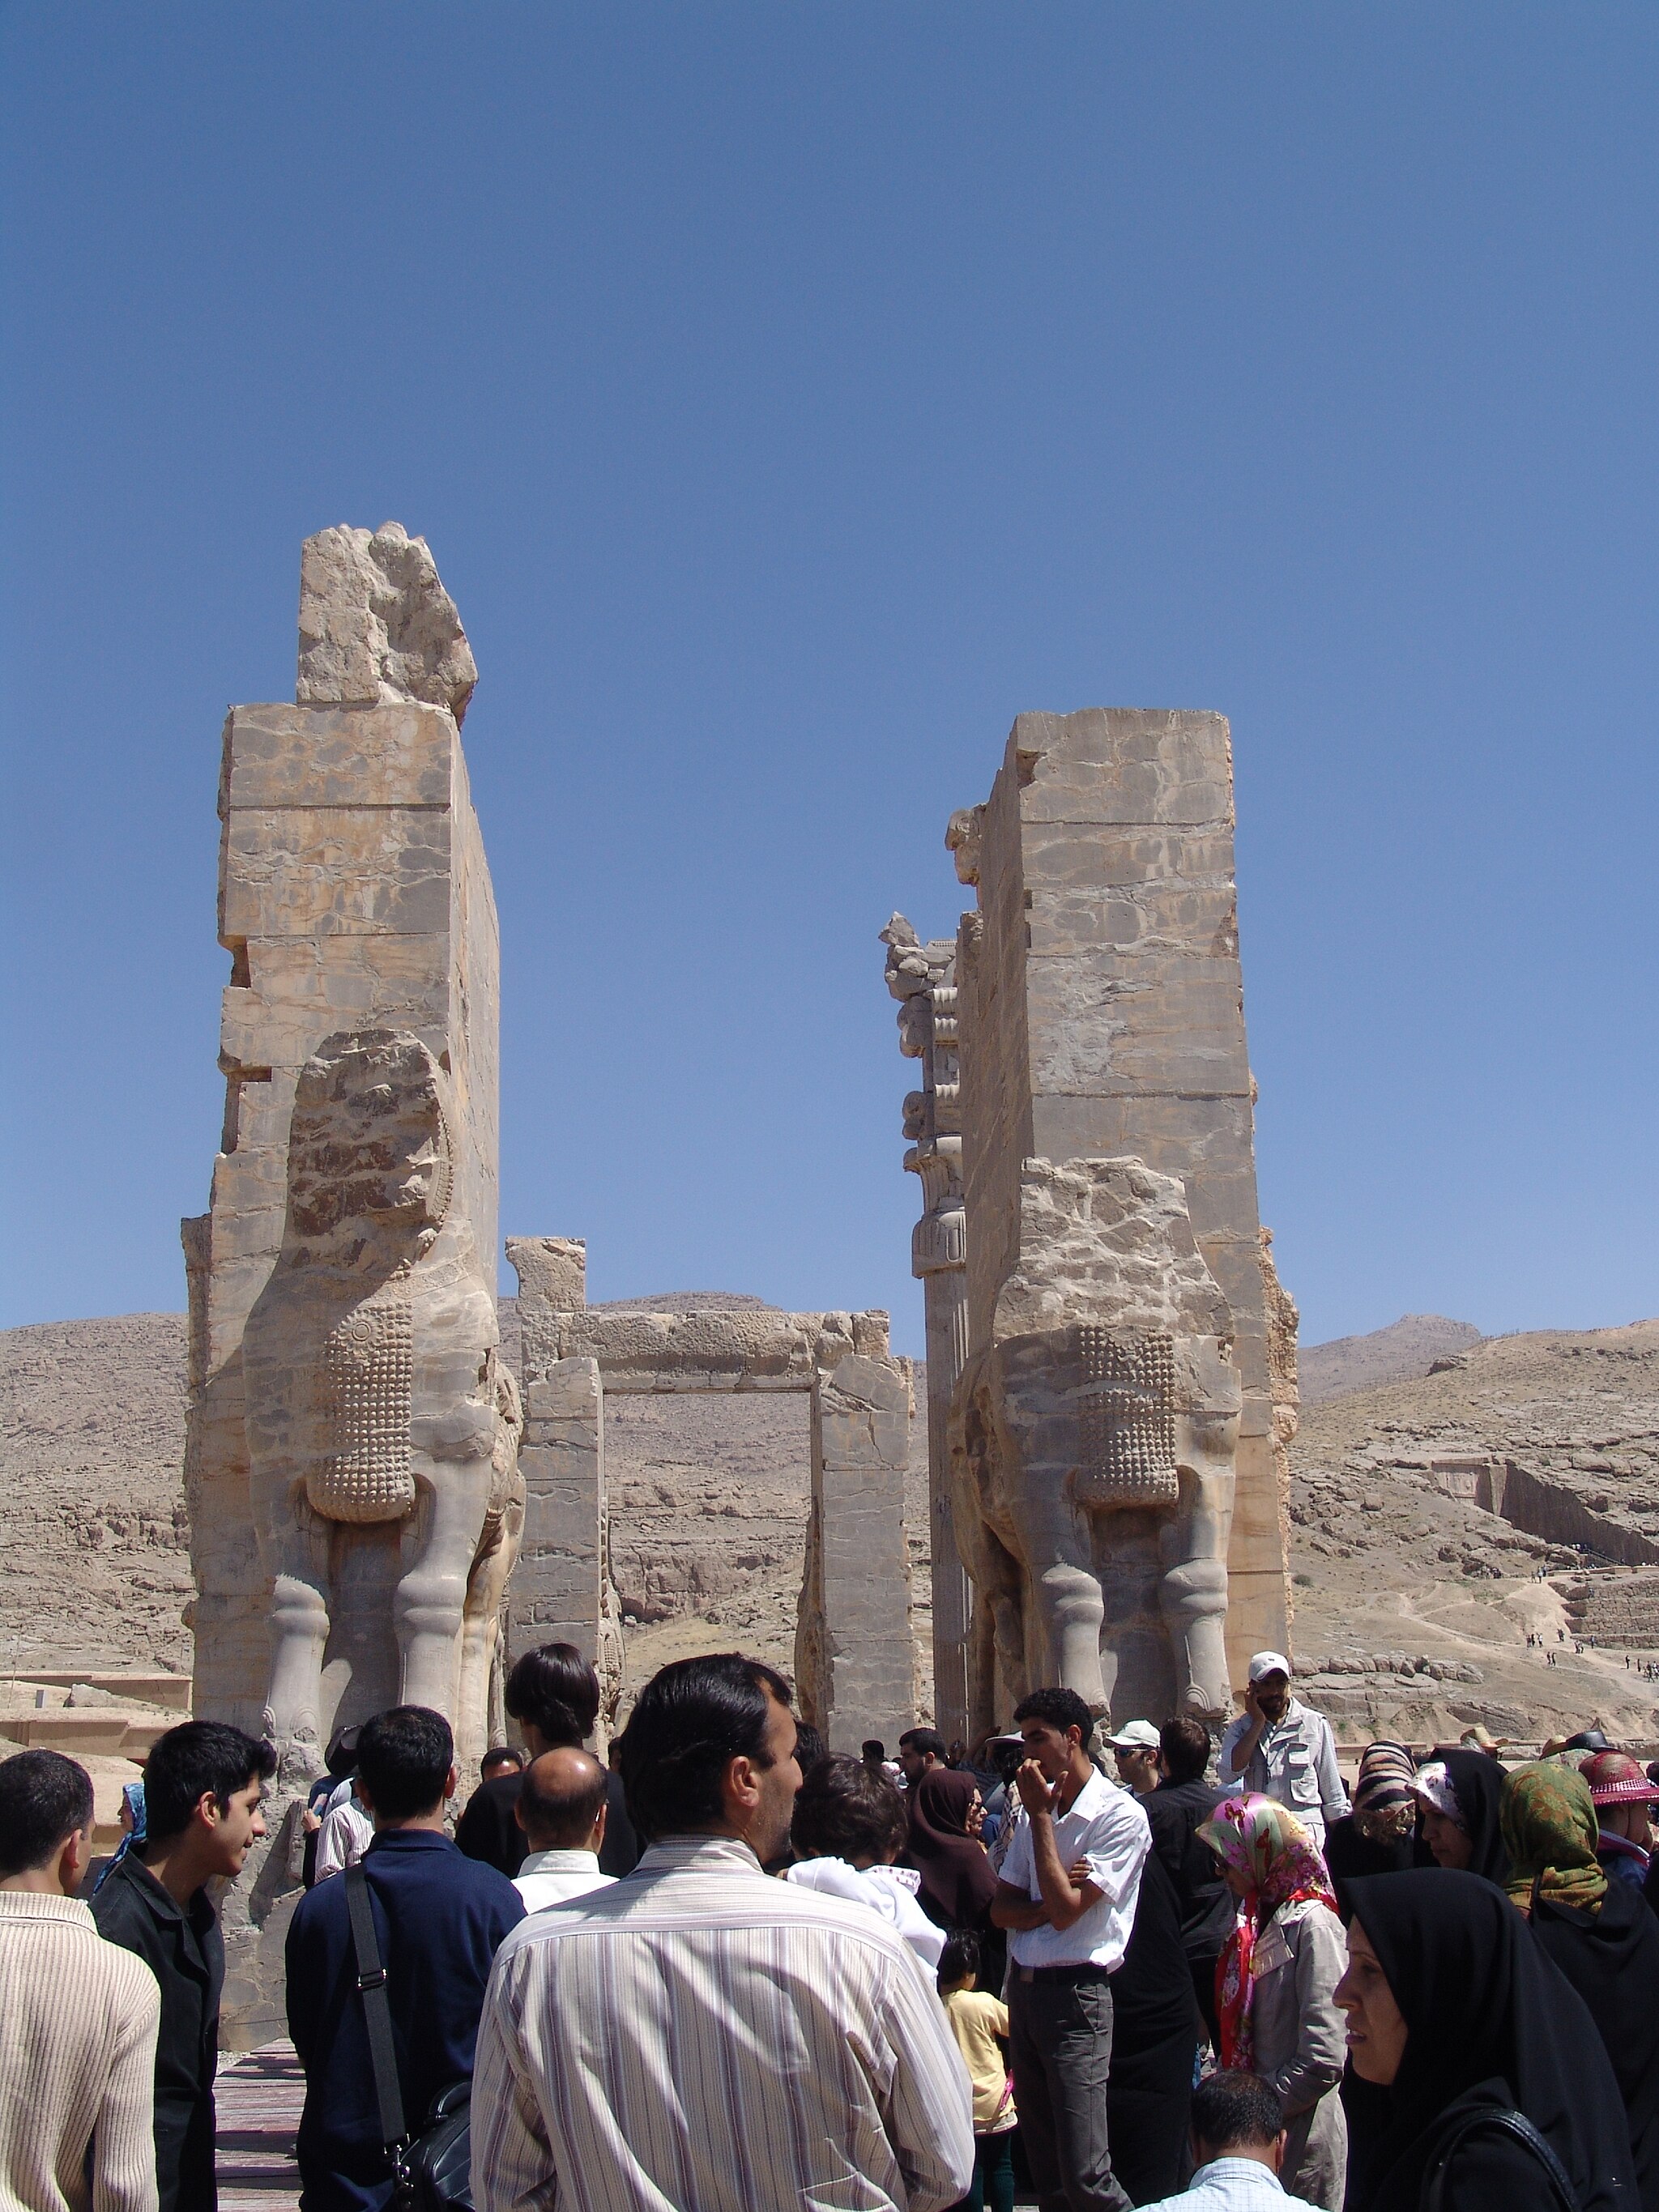
Title: Persepolis-Darafsh 1 (116)
Description: Persepolis
Date: 2008-03-21 12:07:39
Categories: GFDL, Taken with Sony DSC-F828, Gate of All Nations, License migration redundant, Self-published work, Files with coordinates missing SDC location of creation, 2008 in Persepolis, People in Persepolis, Photos by Darafsh Kaviyani